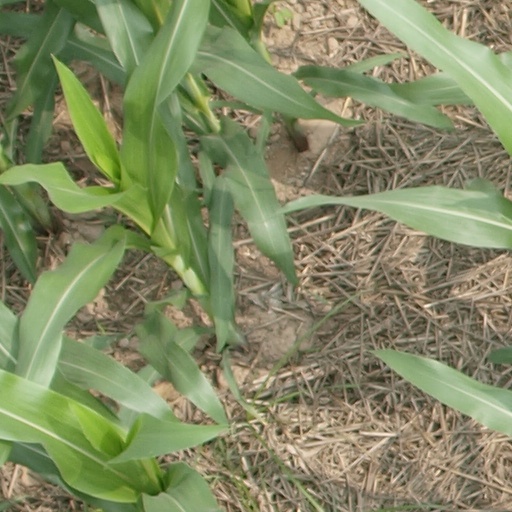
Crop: maize; corn